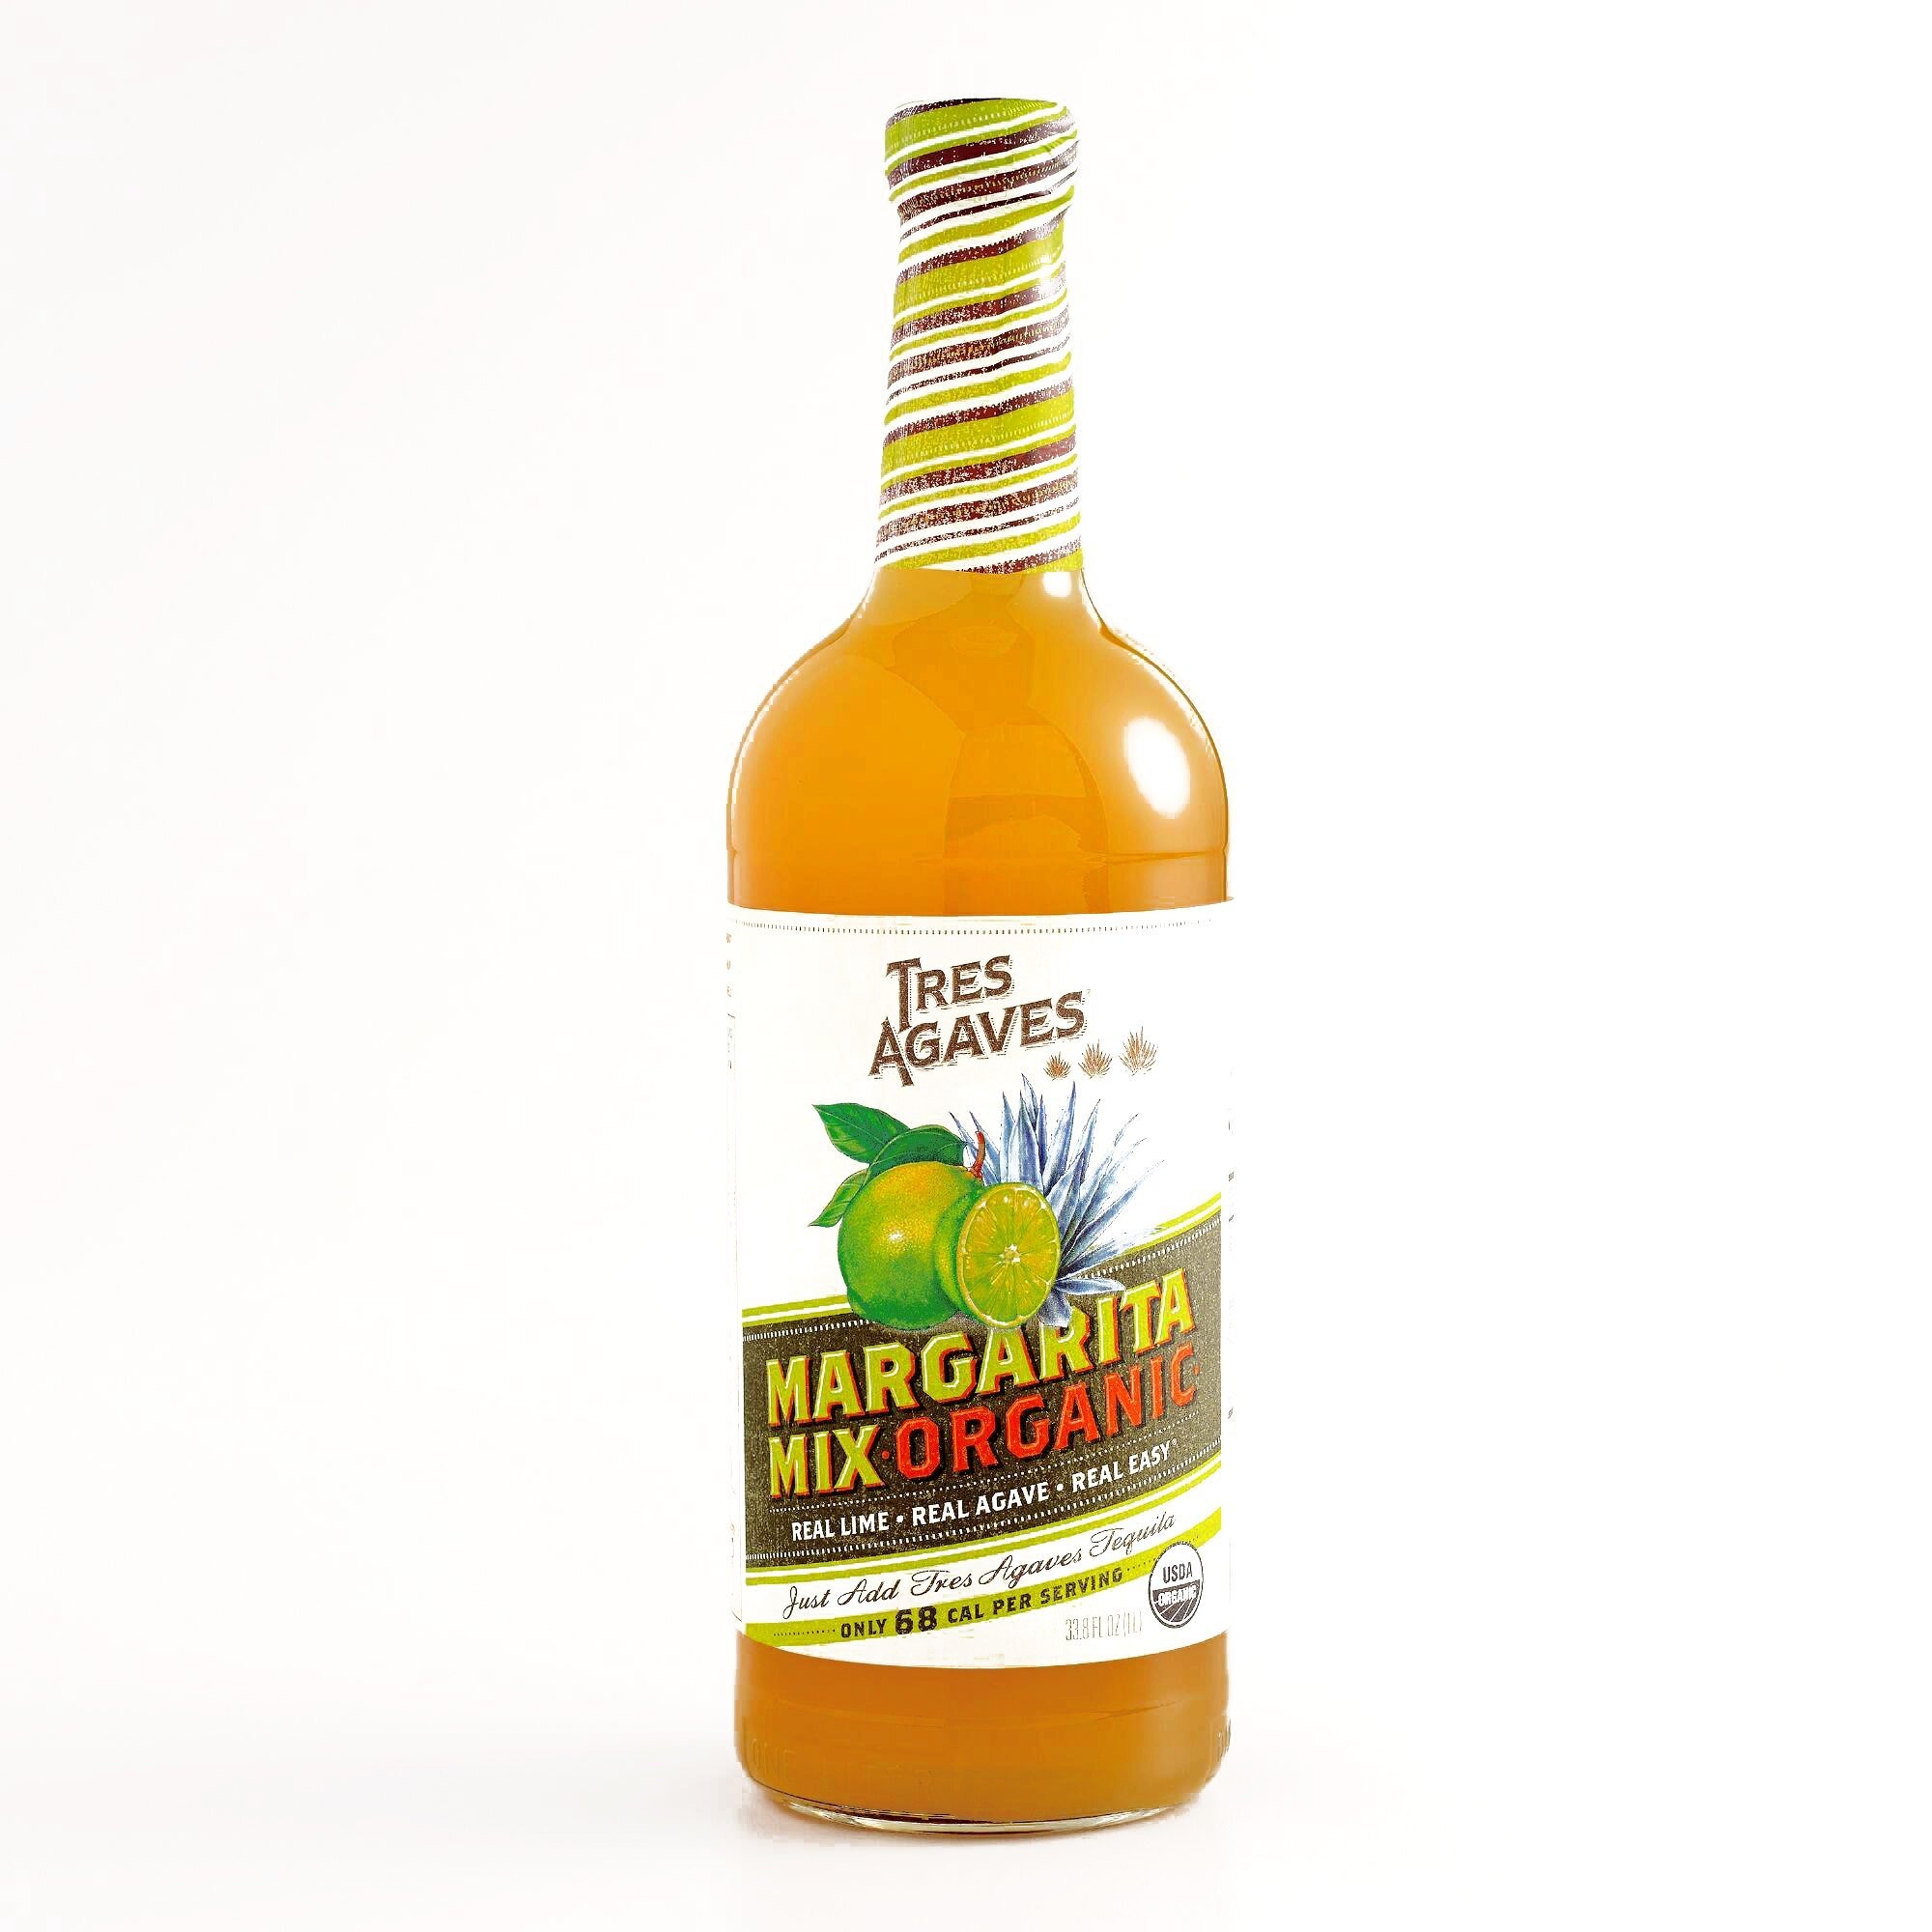
Item Name: Tres Agaves Margarita Mix (1 Item Per Order)
Value: 33.8
Unit: Fl Oz

Price: 18.475